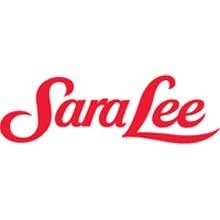
Item Name: Sara Lee Cherry Cheesecake, 19 Ounce -- 12 per case.
Bullet Point 1: Special Orders CANNOT be cancelled, returned or refunded.
Bullet Point 2: Ships frozen, CANNOT be cancelled after being processed.
Product Description: Sara Lee Cherry Cheesecake, 19 Ounce -- 12 per case. Rich, creamy cheesecake topped with red, ripe cherries and baked in a delicious graham cracker crumb crust. Microwave thaws in 20 seconds per serving!
Value: 12.0
Unit: Count

Price: 165.01